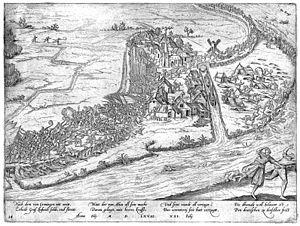
1568 est une année bissextile commençant un jeudi.